Marvin Harrison

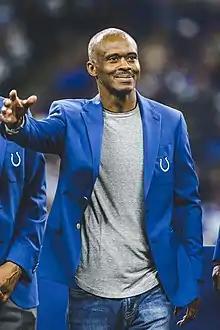
Harrison in 2022

Marvin Darnell Harrison Sr. (born August 25, 1972) is an American former professional football wide receiver who played his entire 13-year career for the Indianapolis Colts of the National Football League (NFL). He played college football for the Syracuse Orange and was selected by the Colts in the first round of the 1996 NFL draft.